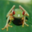
Label: frog